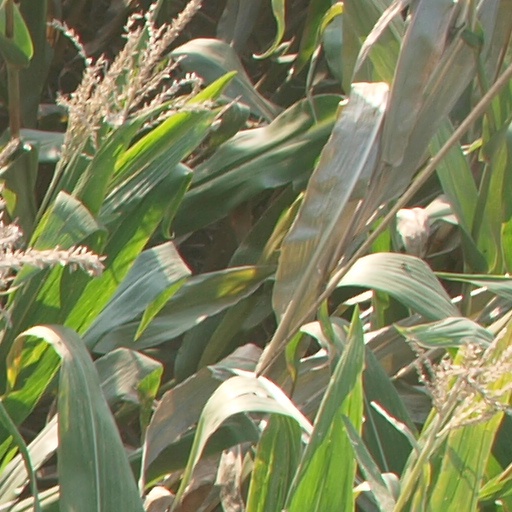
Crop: maize; corn